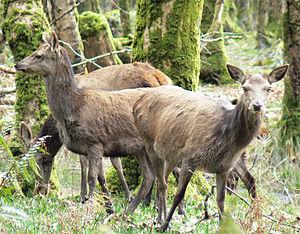
Le parc national de Killarney est le premier parc national d'Irlande, fondé en 1932. Il se situe près de Killarney, dans le comté de Kerry, en Irlande. Il se trouve sur la route du « Ring of Kerry ».